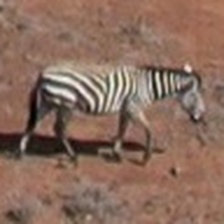
Pose orientation: right